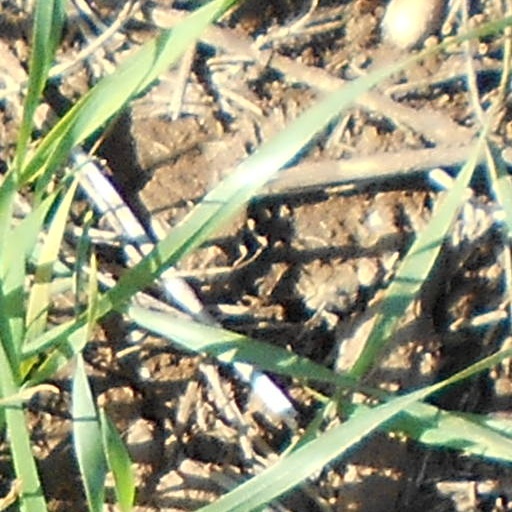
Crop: wheat